Aurora, Ohio

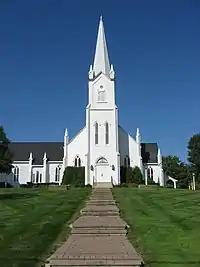
The Church in Aurora, part of the Aurora Center Historic District

In 1799, Ebenezer Sheldon, a former Revolutionary War soldier, settled in Aurora and built a cabin on east pioneer trail. Shortly after, he brought his family from Connecticut to live in the new settlement. In 1807 alone, 72 settlers came to Aurora, and two years later, the first frame house was built. Most people in Aurora at the time lived along the three main roads; The Cleveland–Warren road, the Chillicothe Turnpike, and the Old Mill road. At the intersection of the three roads, inns and stores were built for settlers and travelers in Aurora. By the mid-1800s, the Chillicothe road was lined with shops, hotels, taverns, and a school. In 1862, one of the first cheese factories, the Silver Creek Cheese Factory, was built by Frank and Elisha Hurd. Ten years later, in 1872, the Aurora Station was constructed, and it became a major commercial area for the town. By the end of the 1800s, seven schools had been built, and the existing church in Aurora was also created.